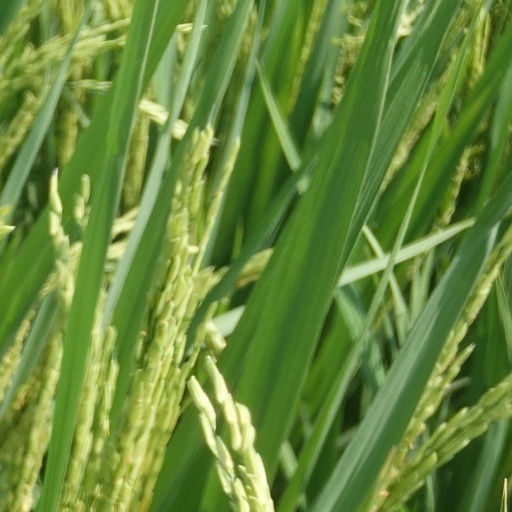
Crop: rice